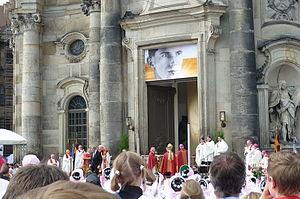
Aloïs Andritzki, né à Radibor près de Dresde en Allemagne le 2 juillet 1914, tué à Dachau le 3 février 1943, est un prêtre catholique allemand, opposant au nazisme, bienheureux catholique.